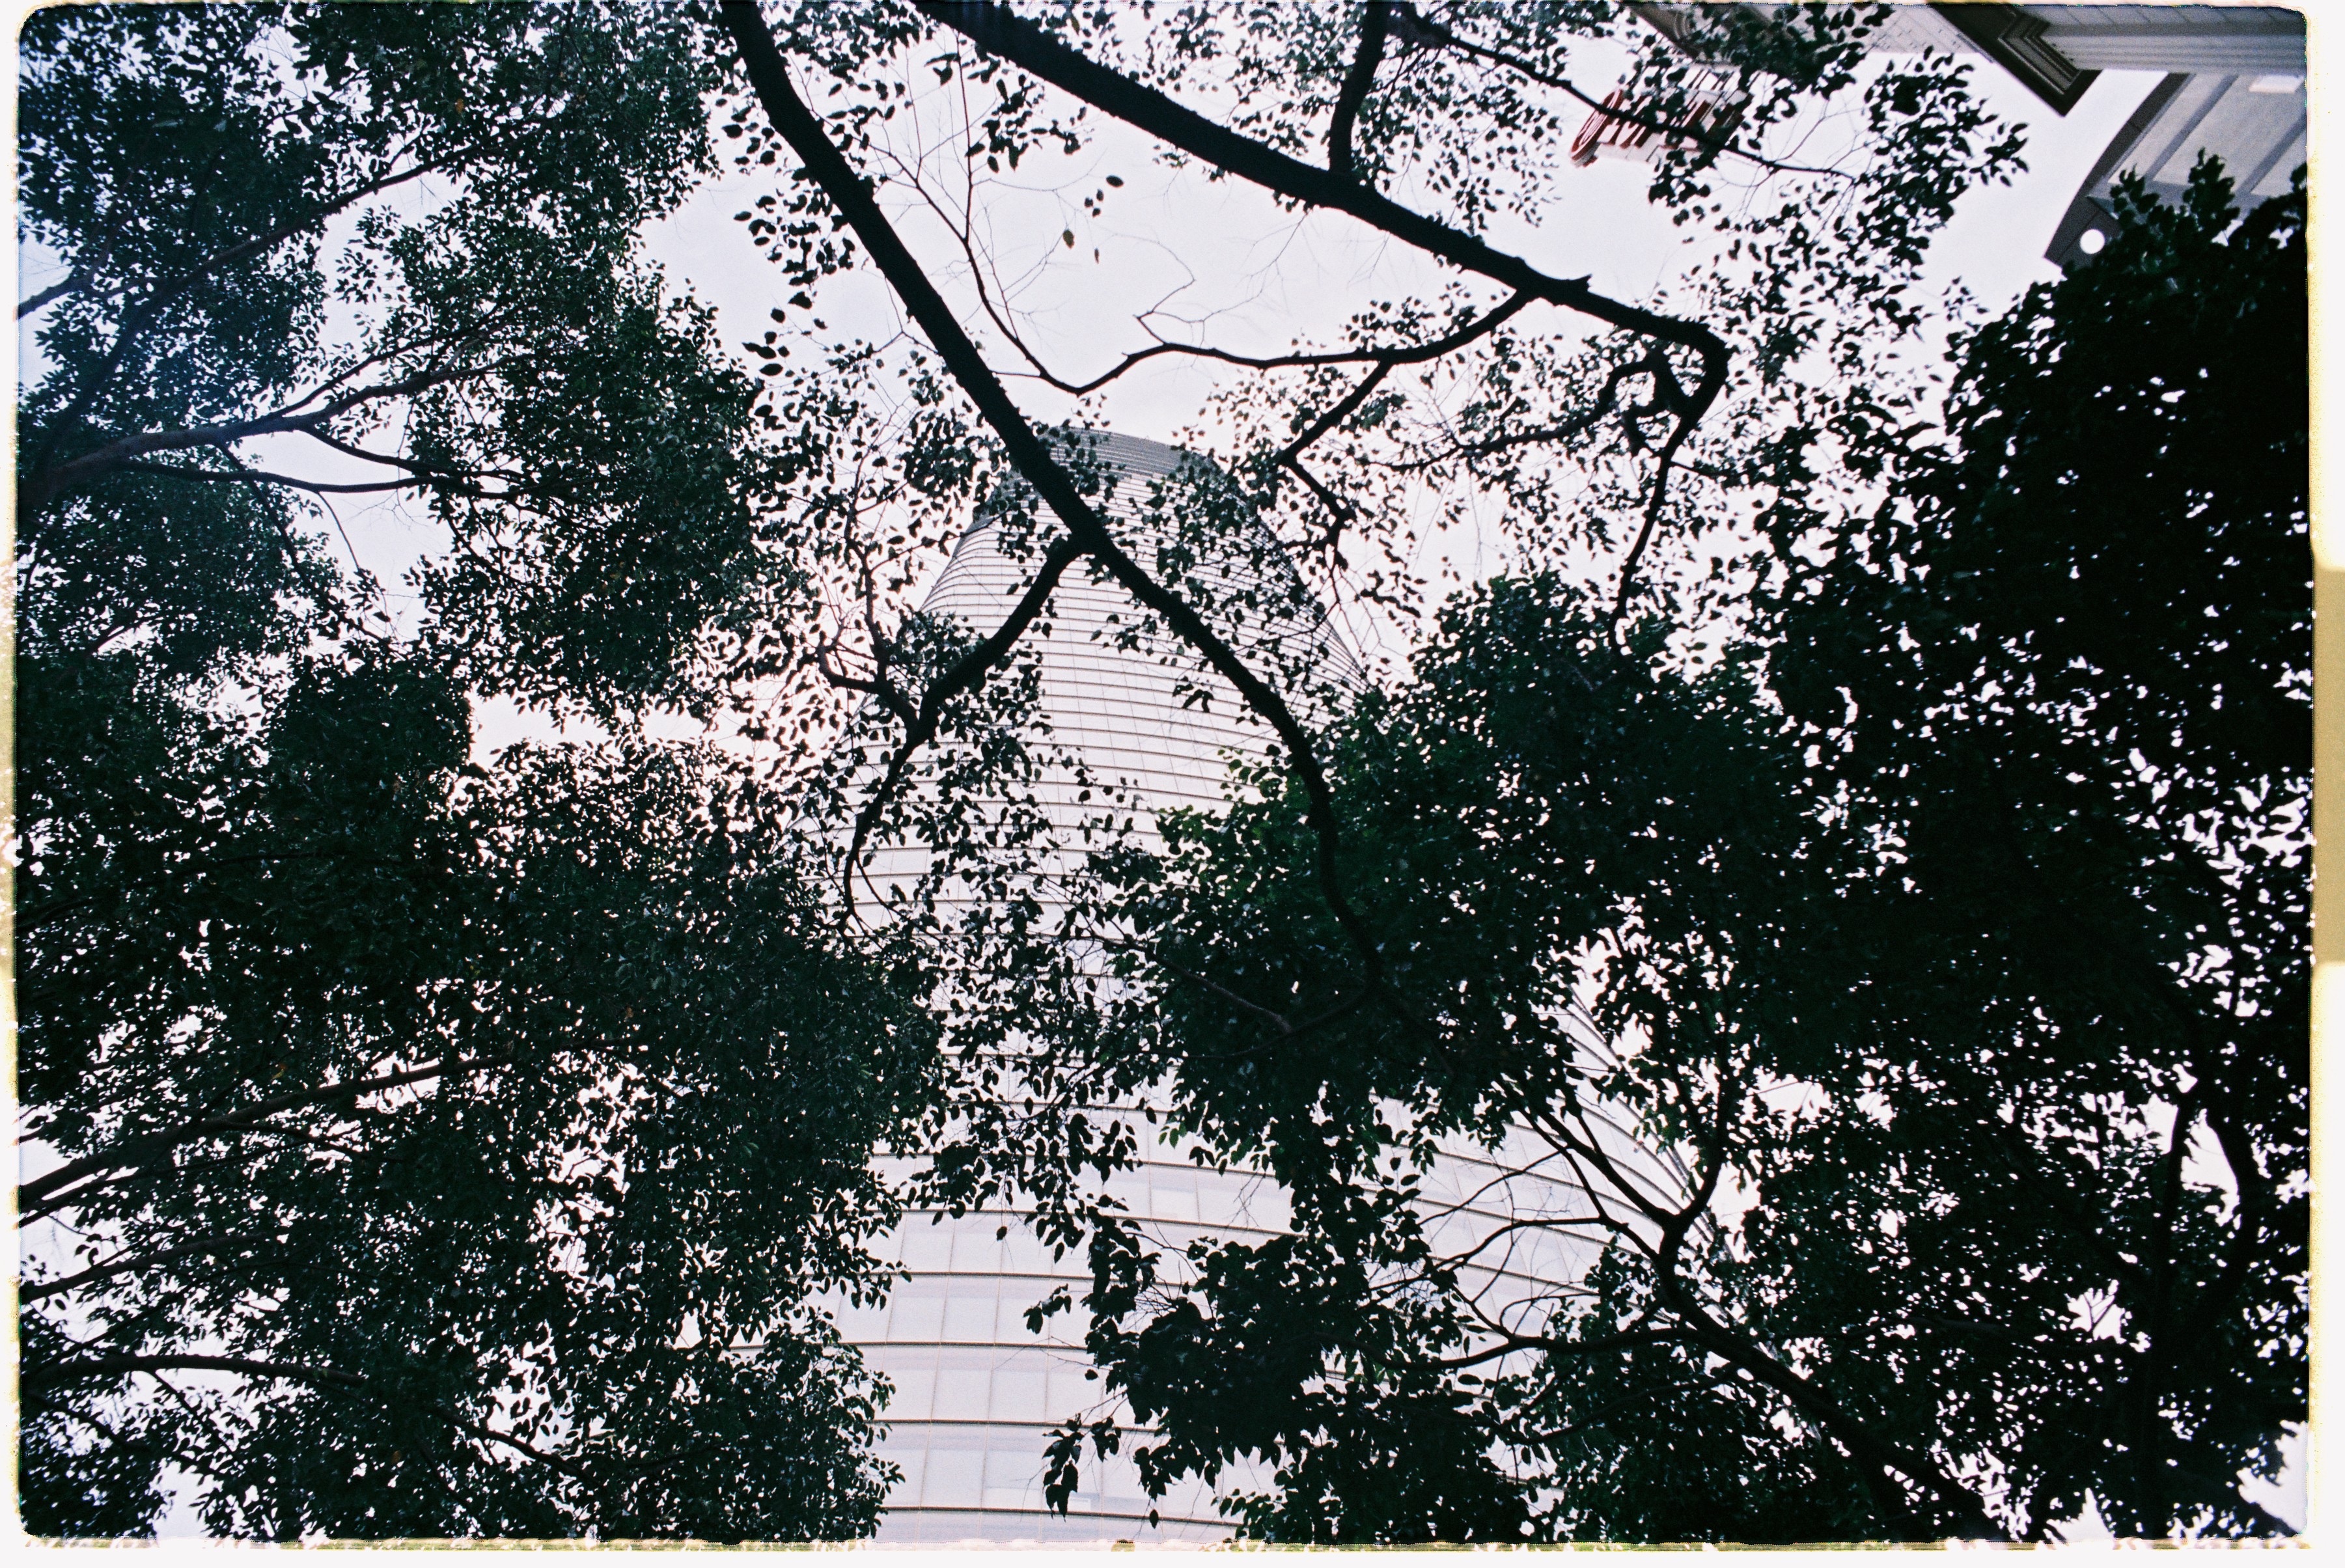
tree, branch, black and white, plant, leaf, flower, pattern, spring, botany, season, shape, monochrome photography, woody plant